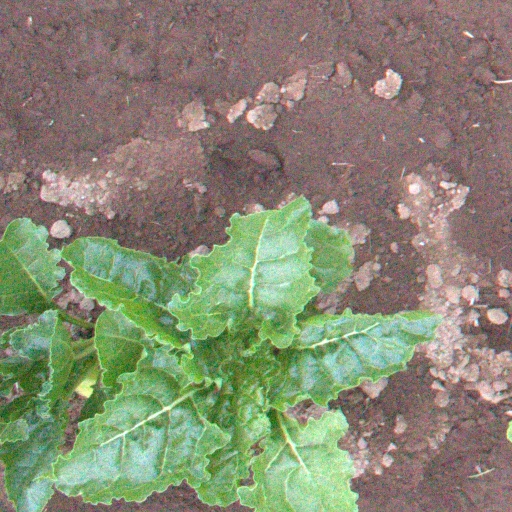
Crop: sugar beet